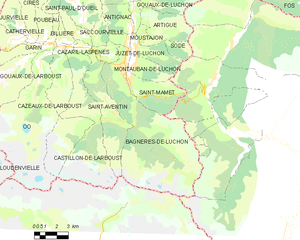
Bagnères-de-Luchon, également nommée Luchon par métonymie, est une commune française située dans l'arrondissement de Saint-Gaudens du département de la Haute-Garonne, en région Occitanie. Surnommée « la reine des Pyrénées », c'est une station thermale doublée d'une station de ski implantée sur la commune voisine de Saint-Aventin mais accessible au départ de Bagnères-de-Luchon par télécabine ou par la route départementale 46 via la vallée du Lys. Depuis 1801, Bagnères-de-Luchon a été le chef-lieu du canton du même nom et en est depuis 2015 le bureau centralisateur.